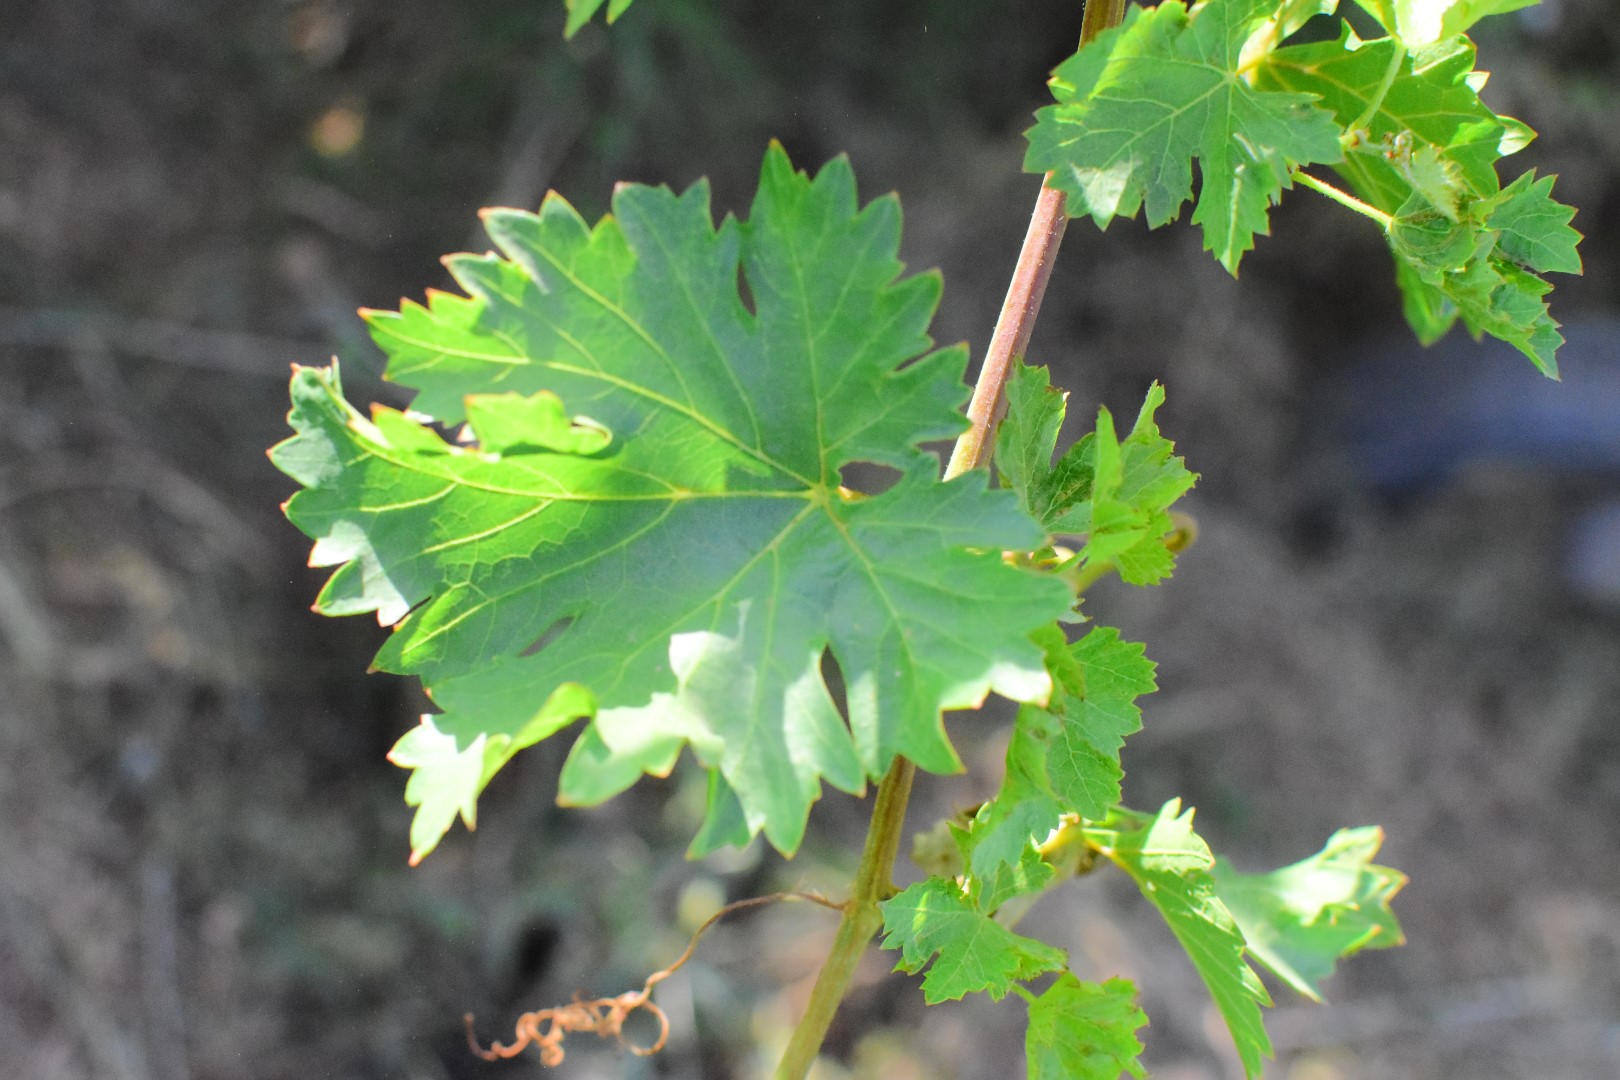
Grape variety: Deas Al-Annz